Dietary biology of the golden eagle

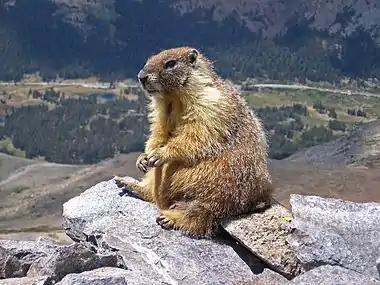
Yellow-bellied marmots are the favored prey for golden eagles in forested areas of Washington state

Golden eagles are opportunists and virtually any animal of a reasonable size may be predated. Well over 400 species of vertebrate have been recorded as prey. Prey selection is largely determined by the local availability and abundance of prey species. They normally prefer wild, native prey but can easily adapt to domesticated and/or exotic animals, most often when the prey returns to a feral state. This is most apparent on islands that have very few (or no) native land mammals, such as Corsica in France, Santa Rosa and Santa Cruz Islands in California and many of the Inner and Outer Hebrides of Scotland. Most analysis of dietary habits of raptors results from examining the prey remains around an active eyrie at the end of the breeding season (September or October), based on pellets, skeletons and skins found. This method is not comprehensive for prey analysis, as particularly small prey may leave no trace and it cannot take into account the prey selected by wintering adults and highly nomadic juvenile eagles (both of which are believed to include a higher level of carrion and large prey items). However, since eye-witness accounts of hunting and close monitoring of prey brought to the nest are both rare and likely to disturb the eagles, this is the best known method of studying the eagle's prey. Studies have revealed that the average golden eagle nest contains 3.57 species of prey, although there is considerable variation in the dietary breadth across the range, ranging from an average of 11.2 species in the French Pyrenees to a mere 1.4 in Alaska. In general, the dietary breadth is greater in Eurasia than it is in North America, where eagles frequently only need to hunt two or three species throughout the nesting cycle. This is a moderate dietary breadth by the standards of the genus "Aquila", and not remarkable when compared to some other raptors. Overall prey weight has ranged from to at least , although most prey taken are around half the weight of the preying eagle, with a typical prey weight range of but mostly in the lower half of that range. Studies have shown an estimated mean prey weight of for golden eagles across their range. Only 15.8% of prey weighs over . At a nest studied in Mongolia, prey items were found to be heavier than those known elsewhere in the range, with an estimated mean weight of around . The average estimated weight of prey taken by most other "Aquila" species is generally much lower but the wedge-tailed eagle seemingly takes prey of a similar weight (both in average and range of prey weights) while the Verreaux's eagle average prey weight is higher, probably over .